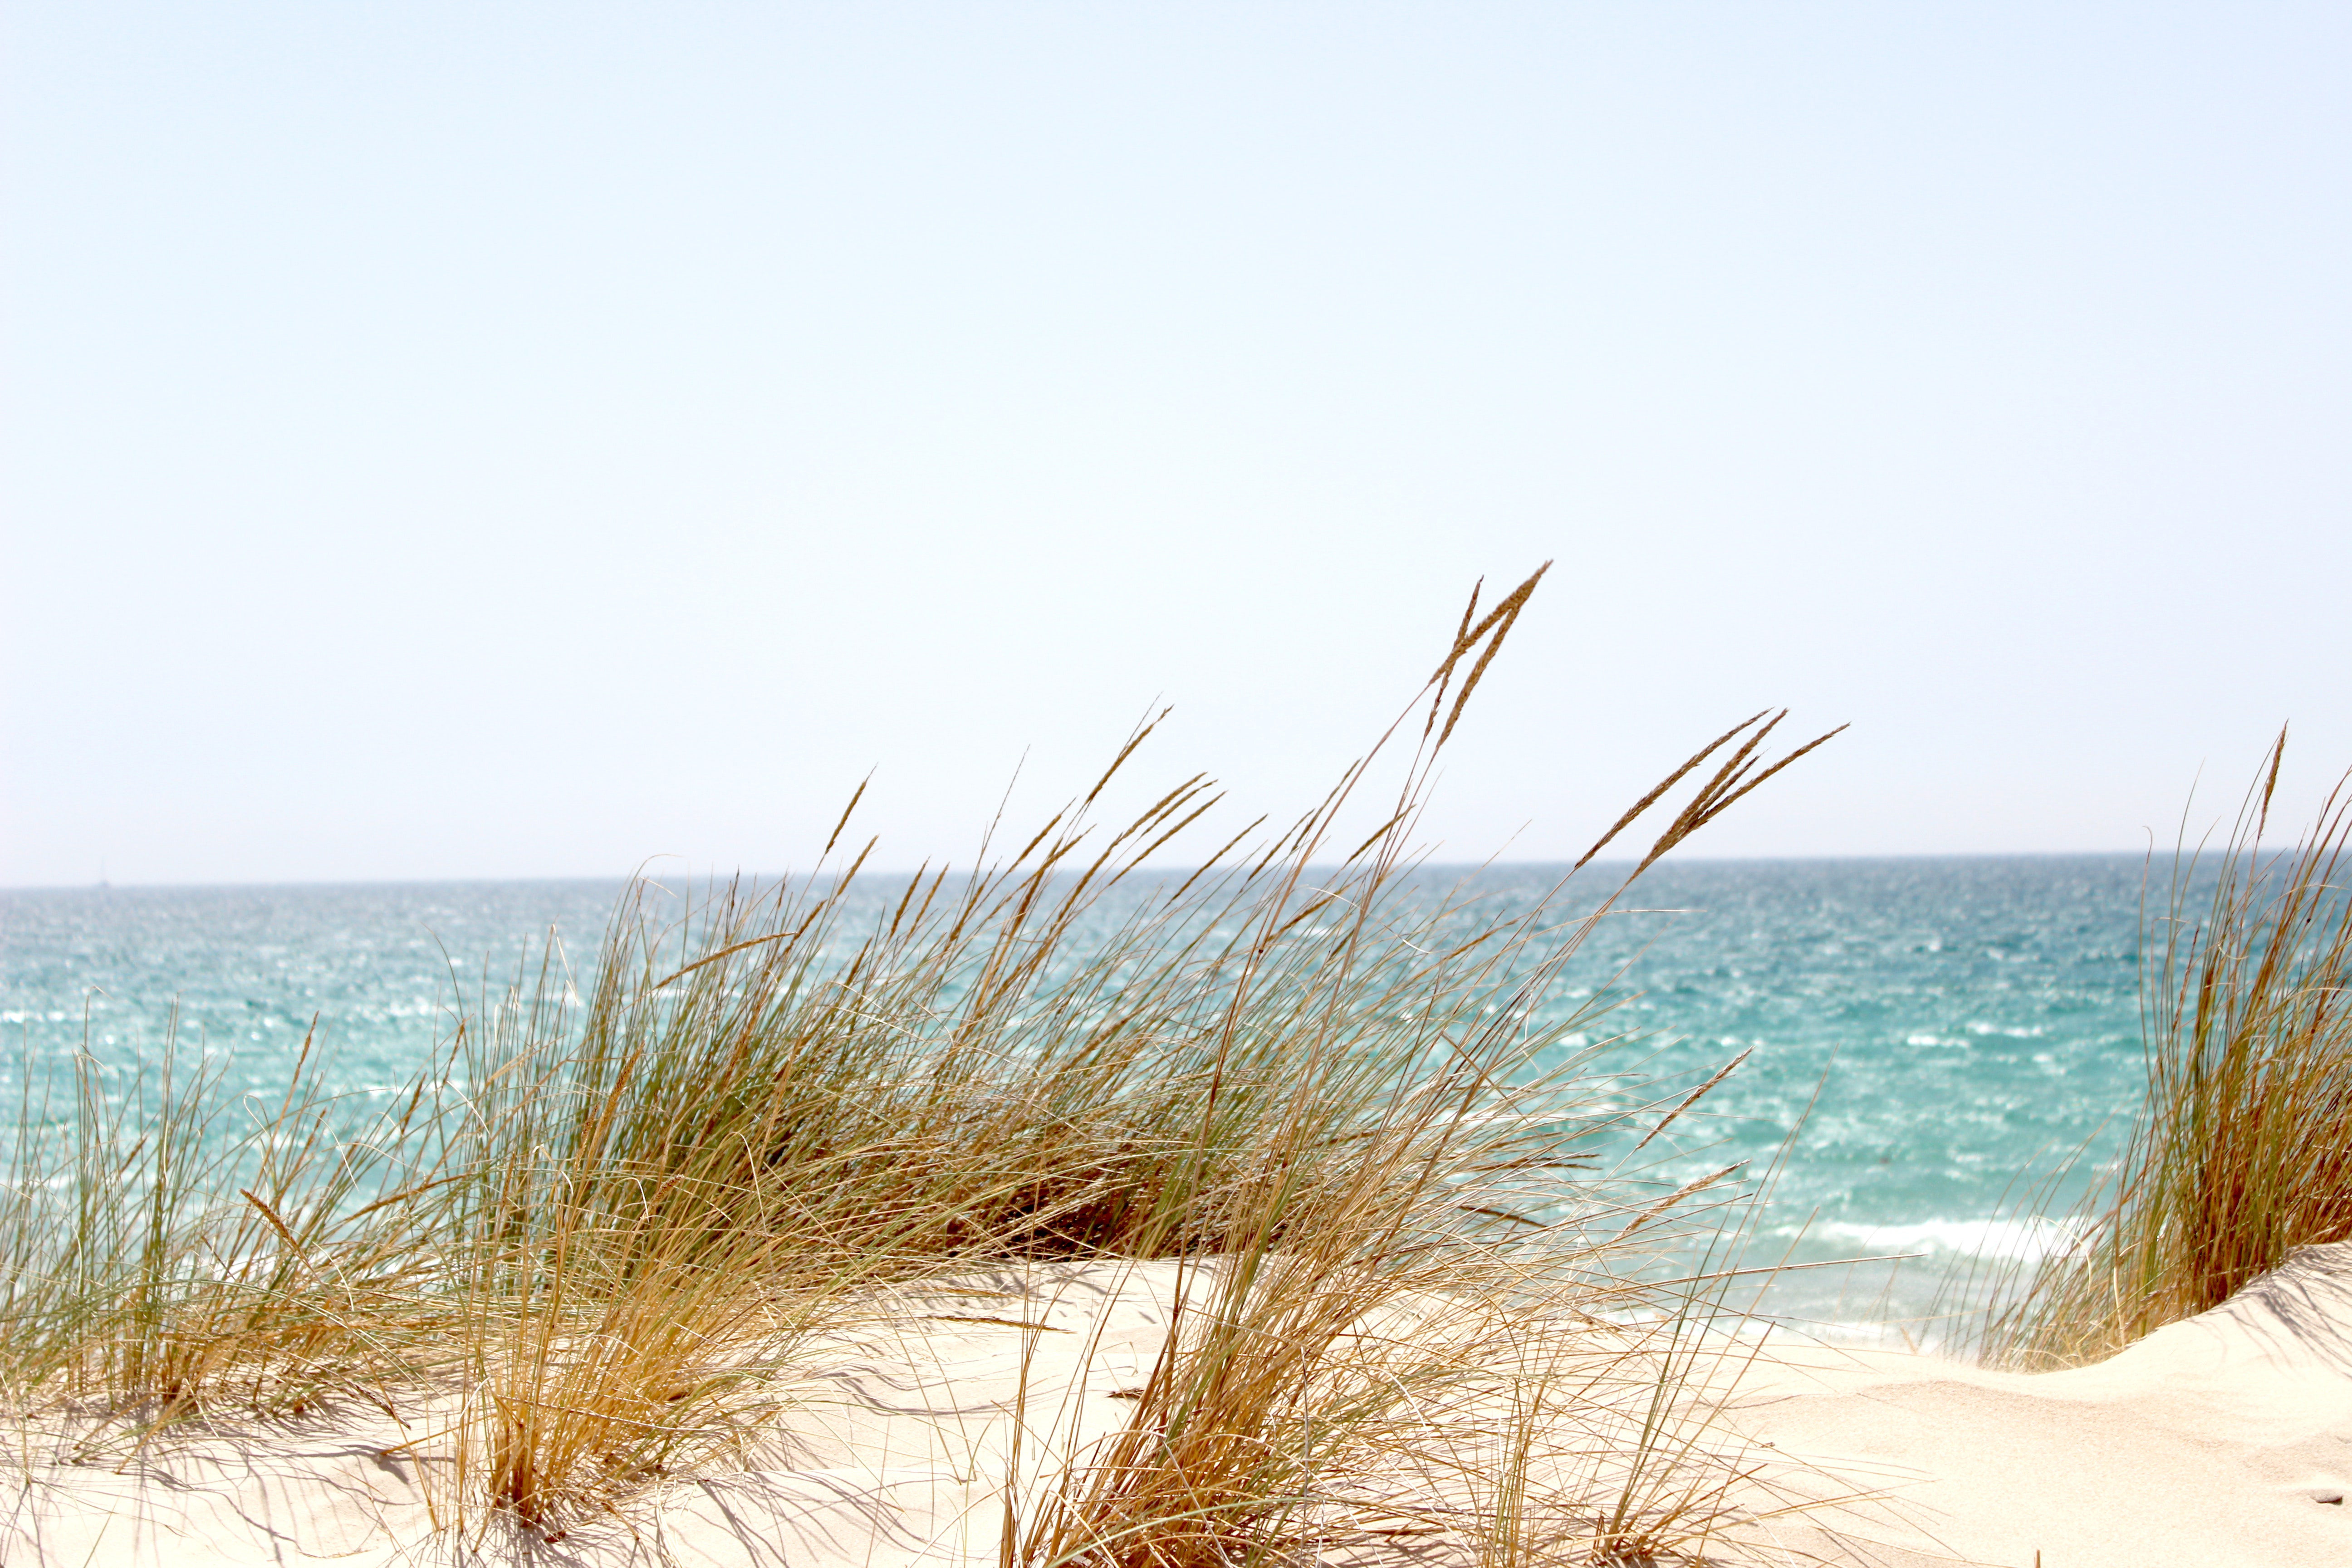
sea, beach, sky, water, natural landscape, shore, sand, ocean, coast, turquoise, grass, horizon, grass family, vacation, azure, summer, tree, calm, plant, wind, coastal and oceanic landforms, wave, tropics, photography, wind wave, bay